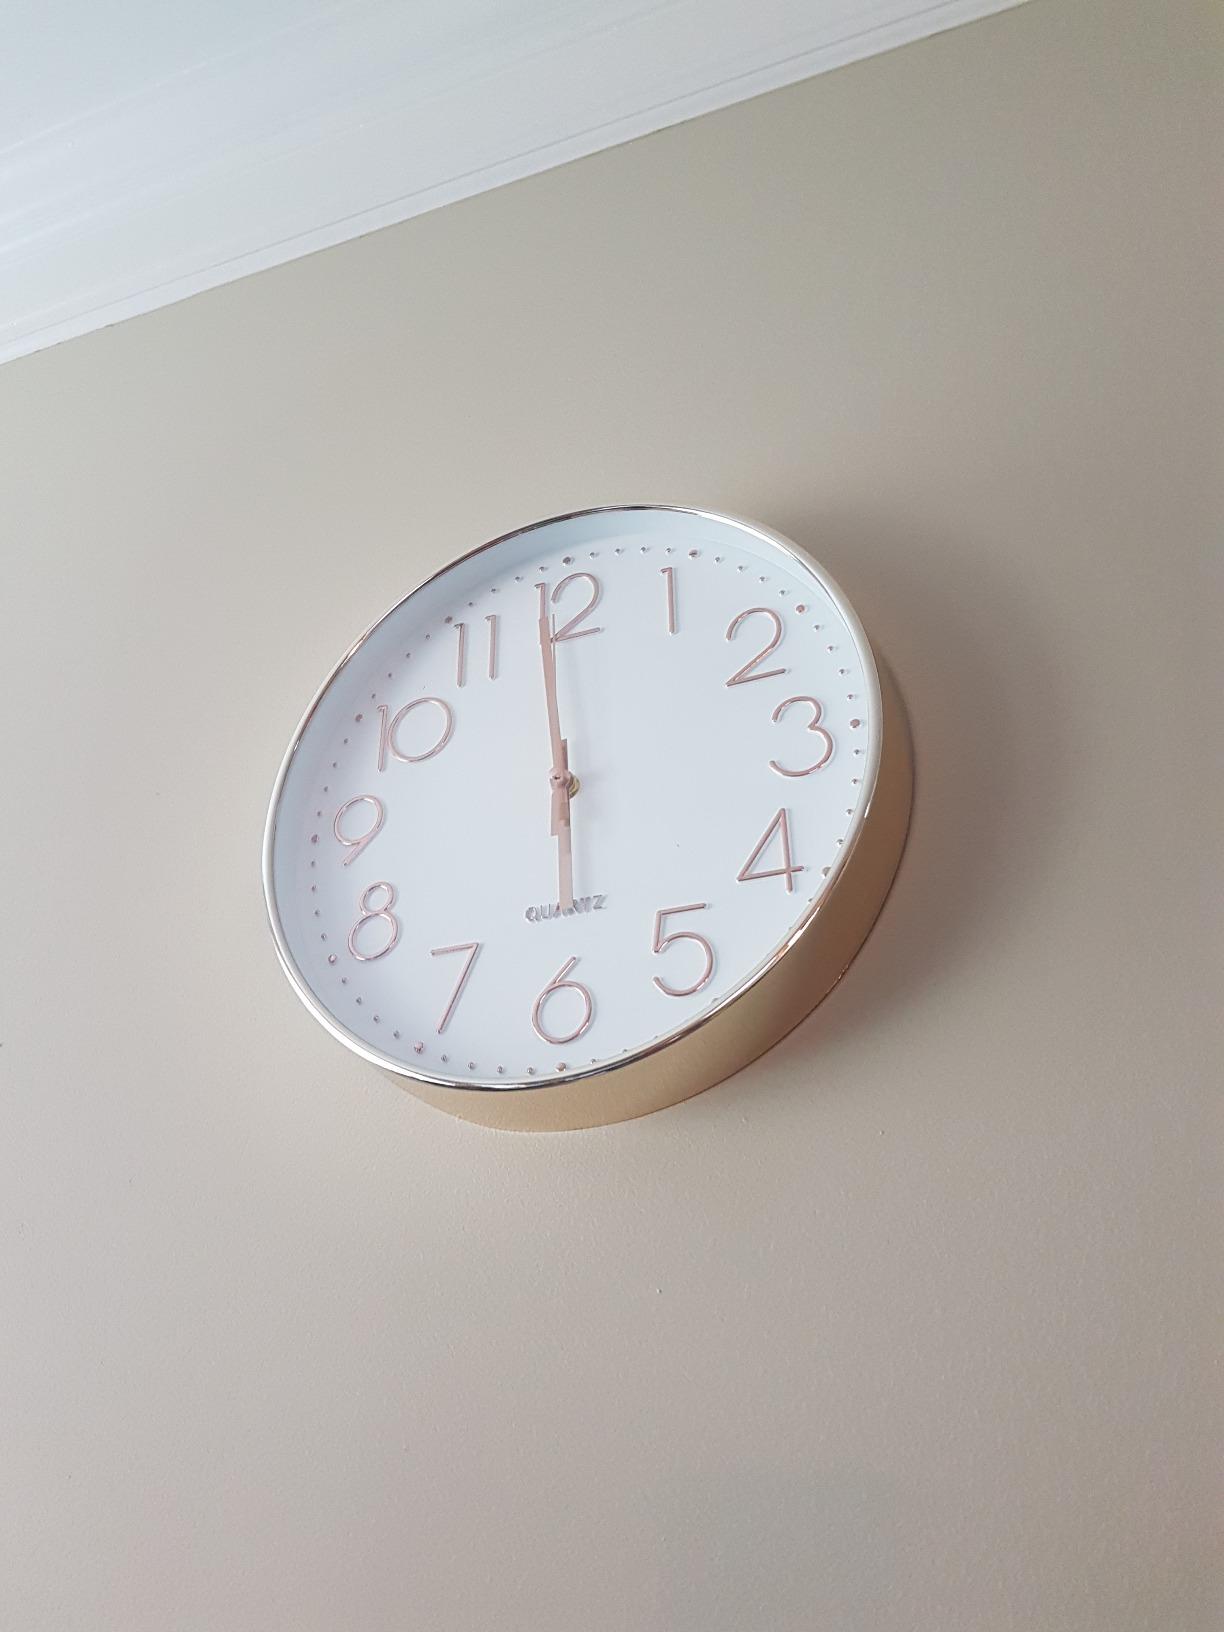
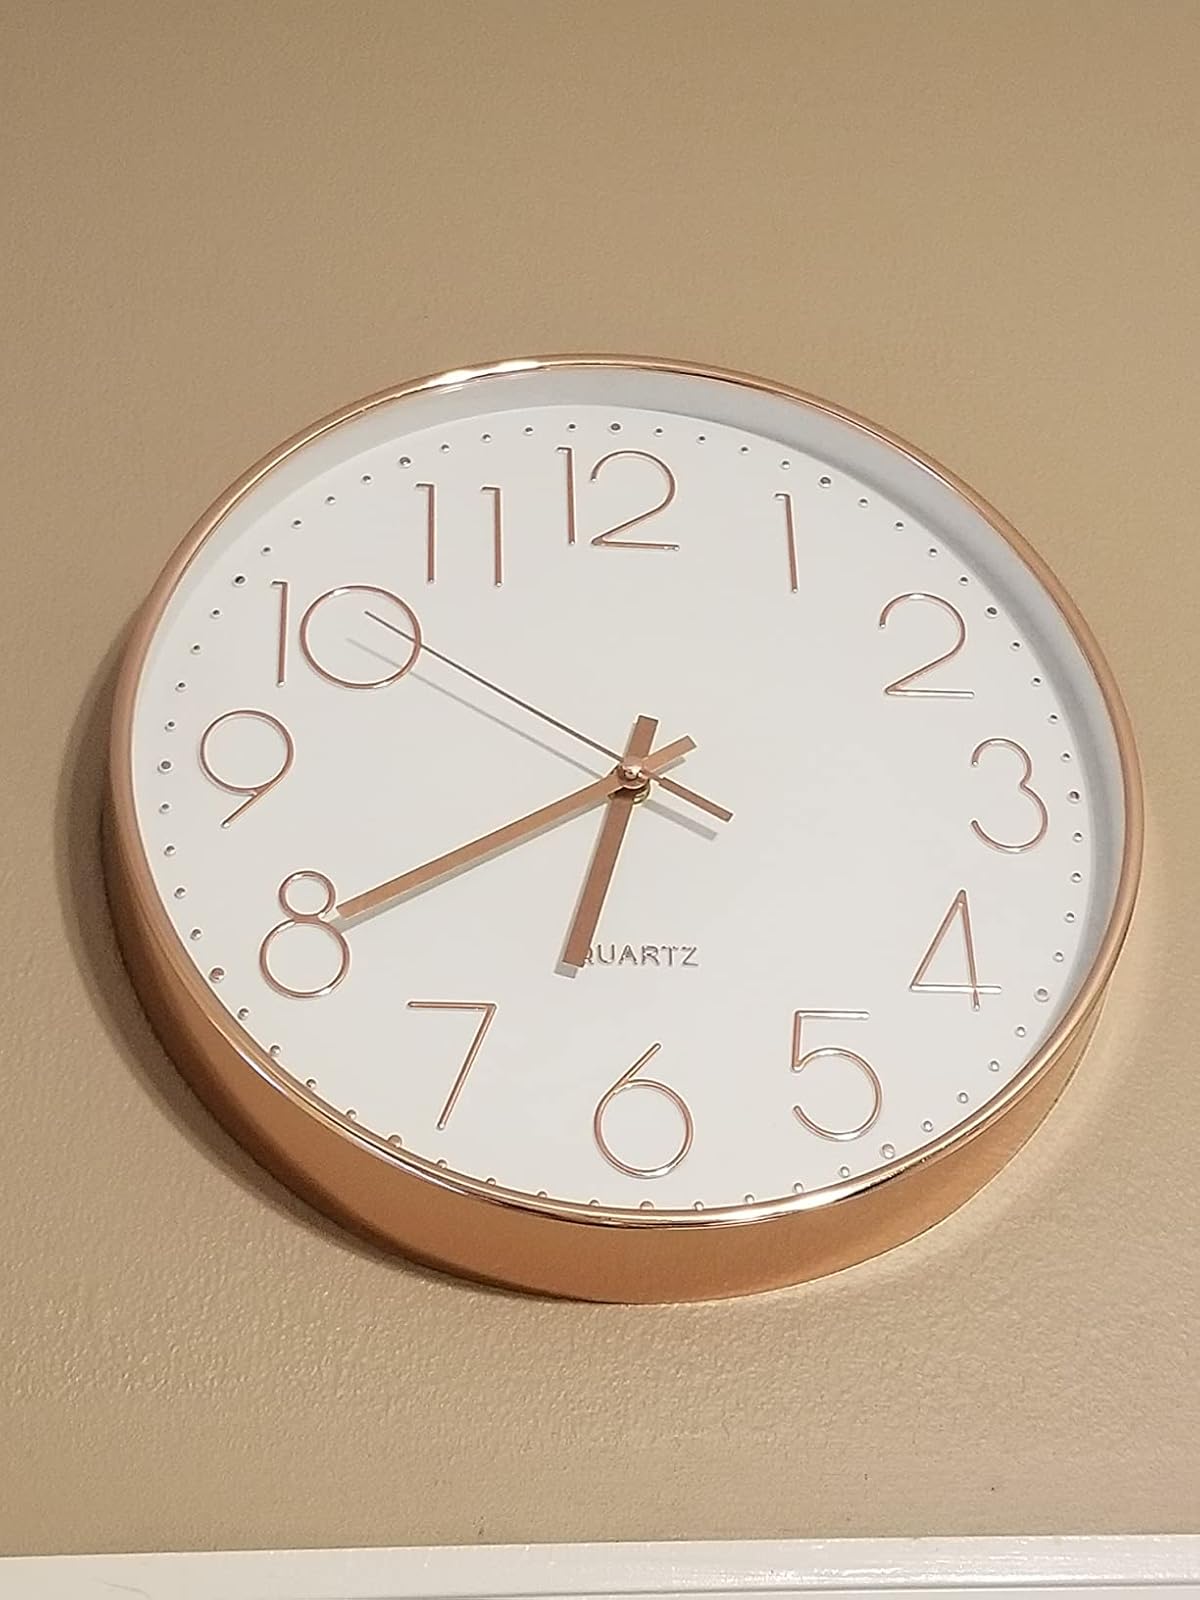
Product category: clock
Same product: yes